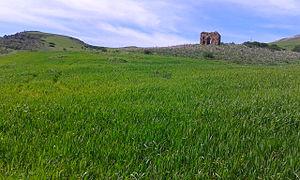
Champs de Blé ,Guelma , Algérie This is an image of food from Algeria
La wilaya de Guelma est une wilaya de l'est algérien située entre les régions d'Annaba et de Constantine.